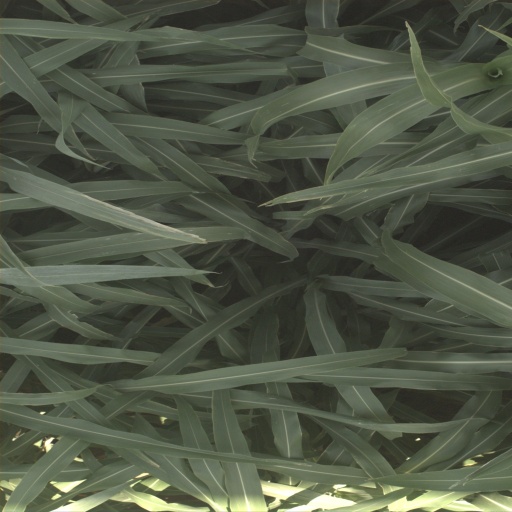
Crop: sorghum